Homeland card

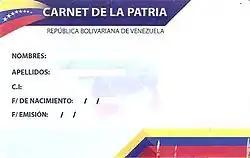
Obverse of the Homeland card

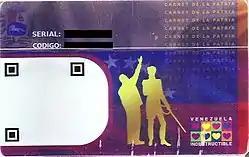
Reverse of the card, where the QR code position patterns are observed

The Homeland card (Spanish: "Carnet de la patria") is a Venezuelan identity document that includes a unique personalized QR code. It was created in 2016 by the Venezuelan government with the objective of knowing the socioeconomic status of the population and streamlining the system of the Bolivarian missions and that of the local committees of supply and production (CLAP).